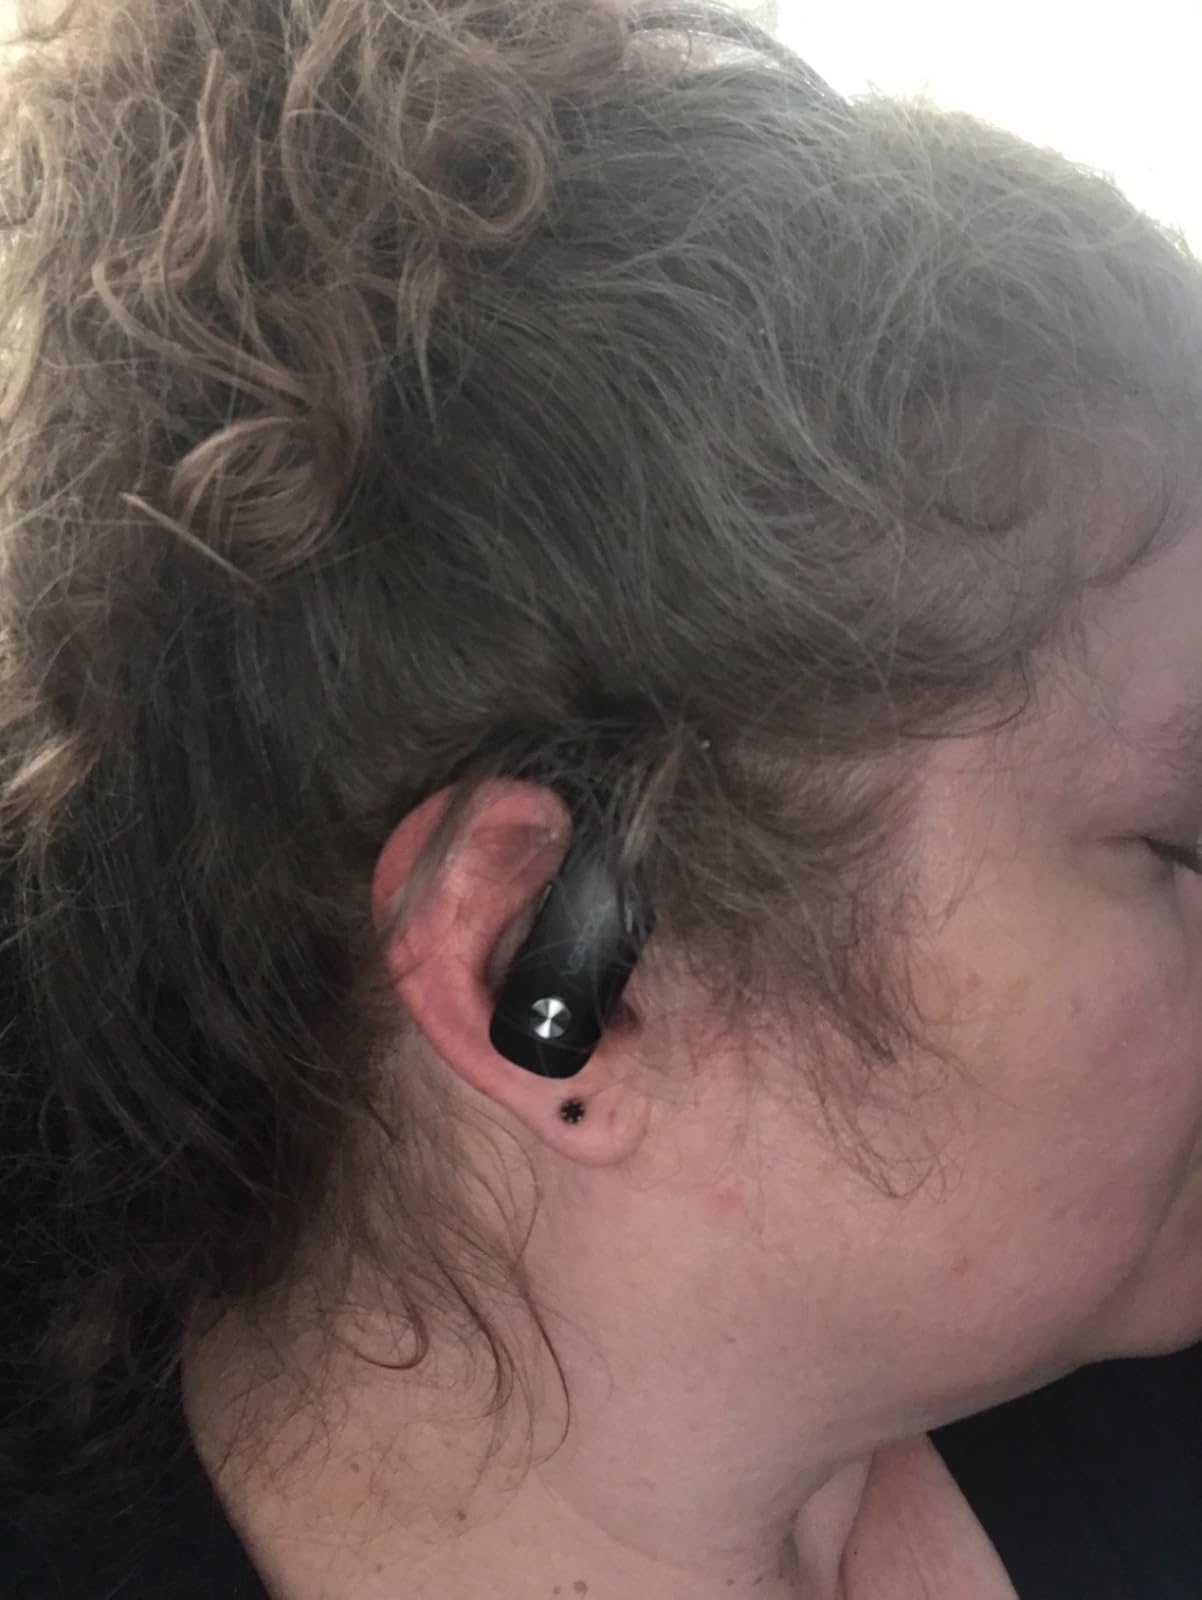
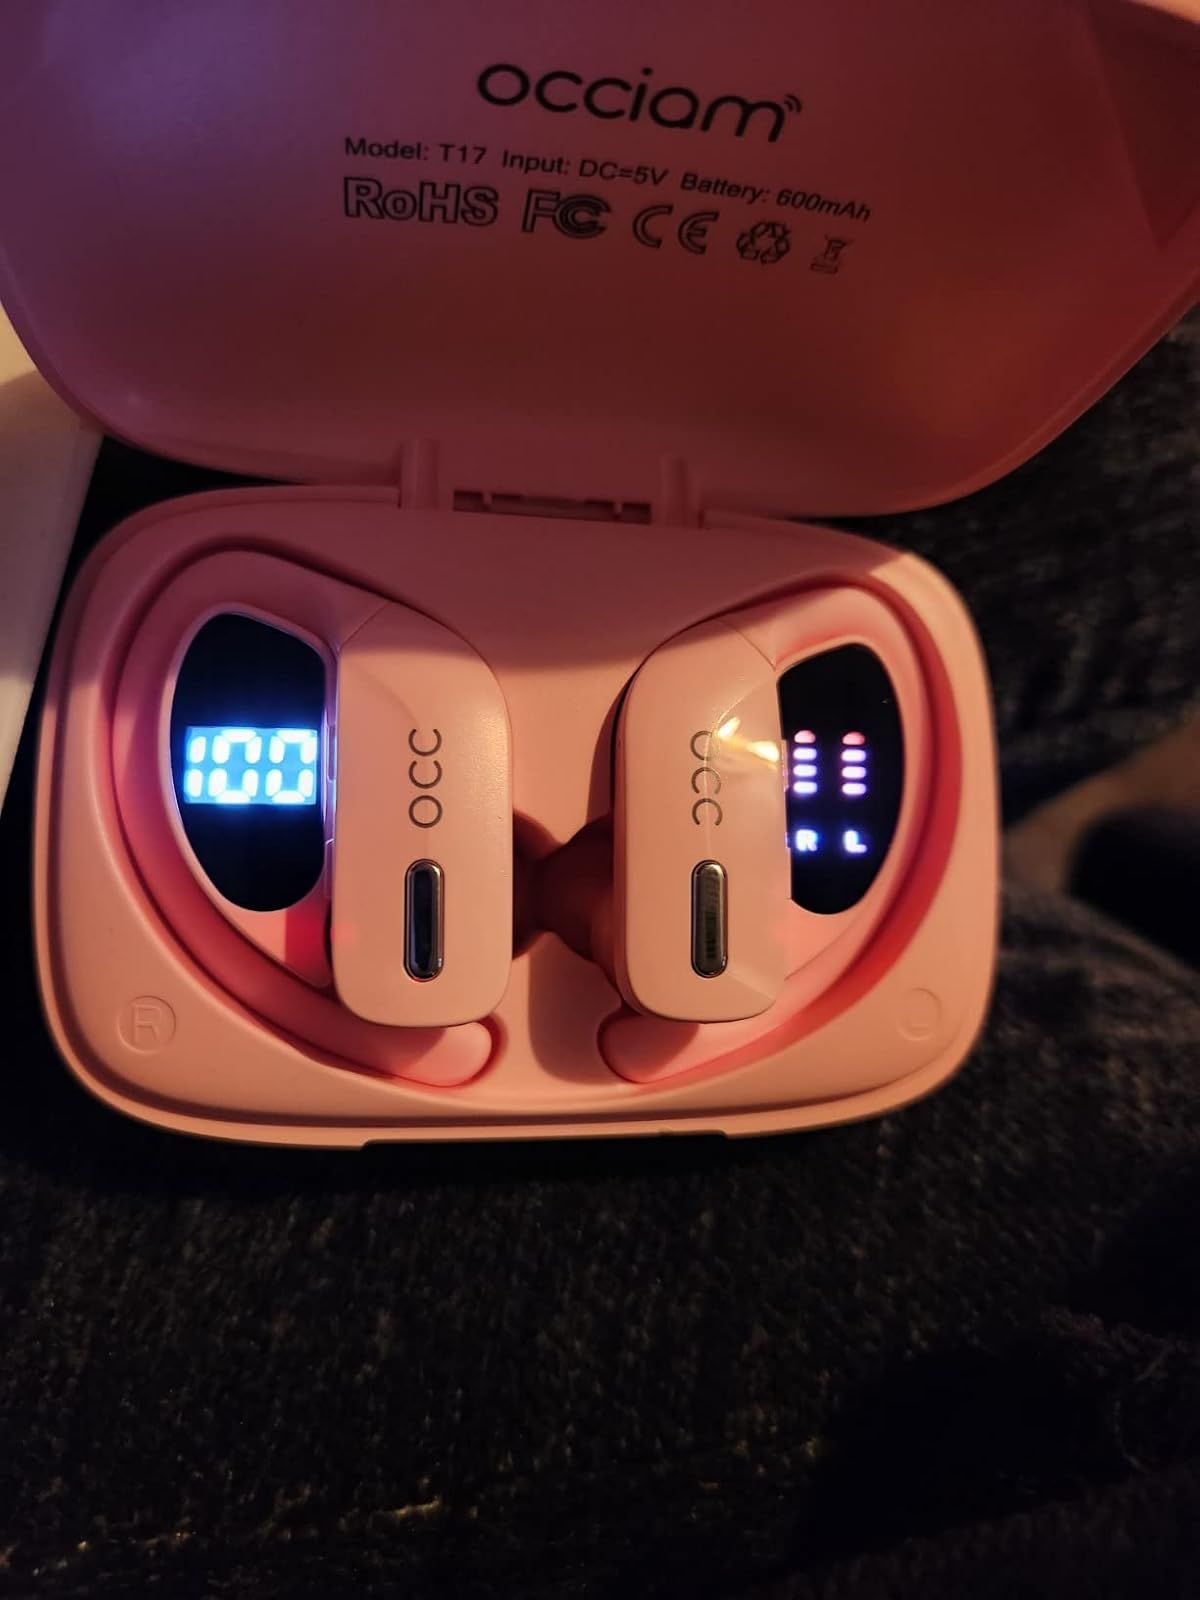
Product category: earbuds
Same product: no